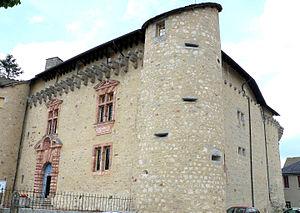
Saint-Alban-sur-Limagnole - Château - Façades sud et est
Le château de Saint-Alban est un château situé à Saint-Alban-sur-Limagnole en Lozère. Il est sur le chemin de la via Podiensis, l'un des chemins du pèlerinage de Saint-Jacques-de-Compostelle. Ancienne propriété des barons d'Apchier, puis des barons de Molette de Morangiès, il est depuis 1824 utilisé comme centre psychiatrique.
Jean François Charles de La Molette, comte de Morangiès, né le 22 février 1728 et mort le 12 juillet 1801, est un militaire français et membre de l'une des plus grandes baronnies du Gévaudan.